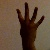
The image shows a hand gesture representing the number 4 in Indian Sign Language.